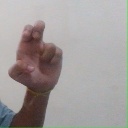
अक्षर: अ